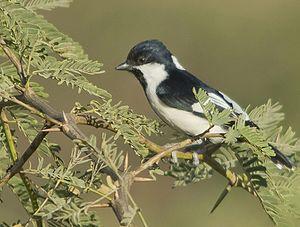
La mésange à ailes blanches est une espèce de passereaux de la famille des paridés.